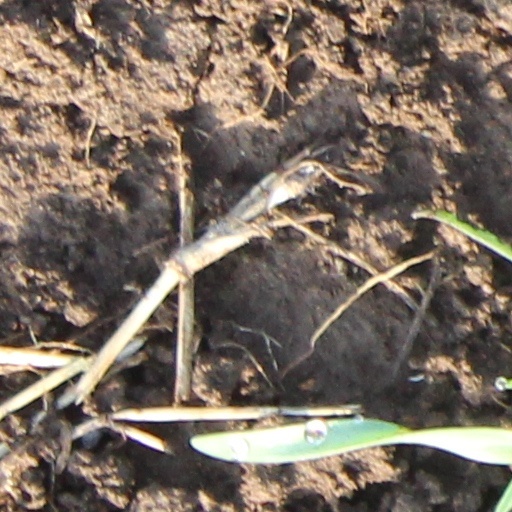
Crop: wheat